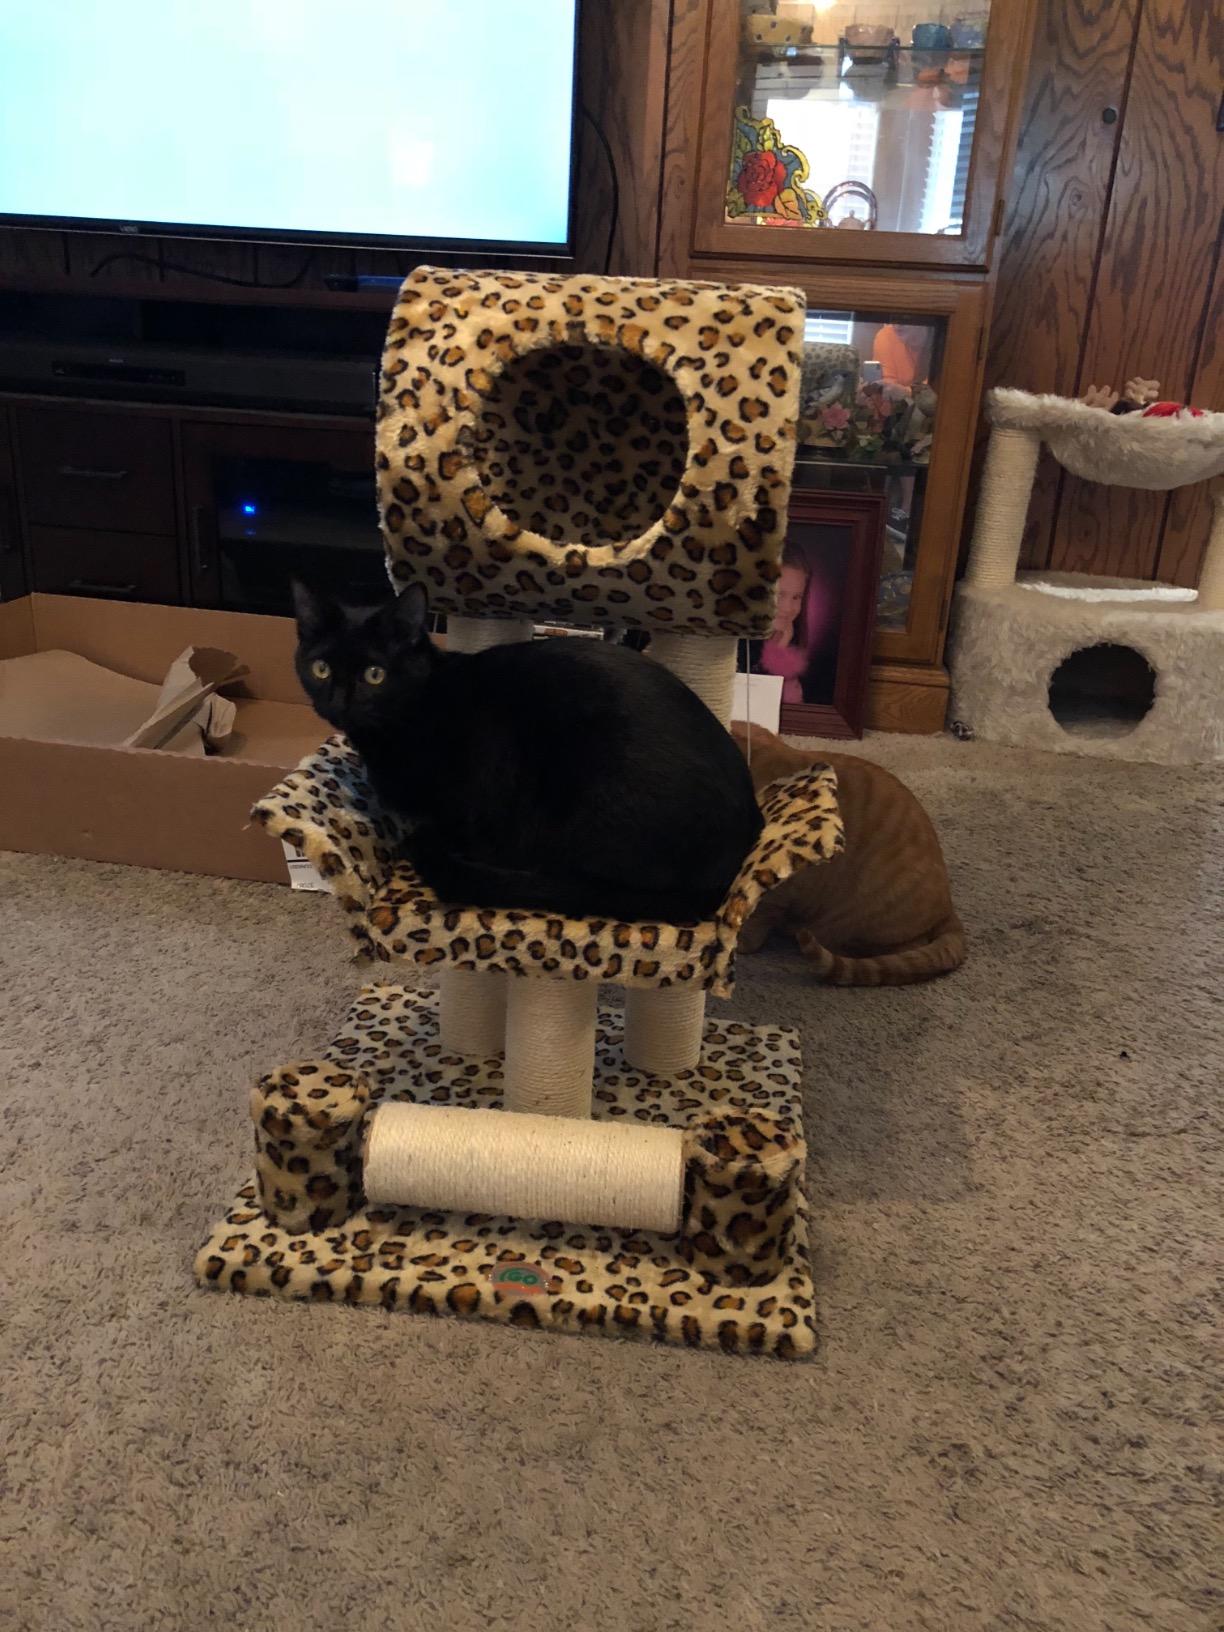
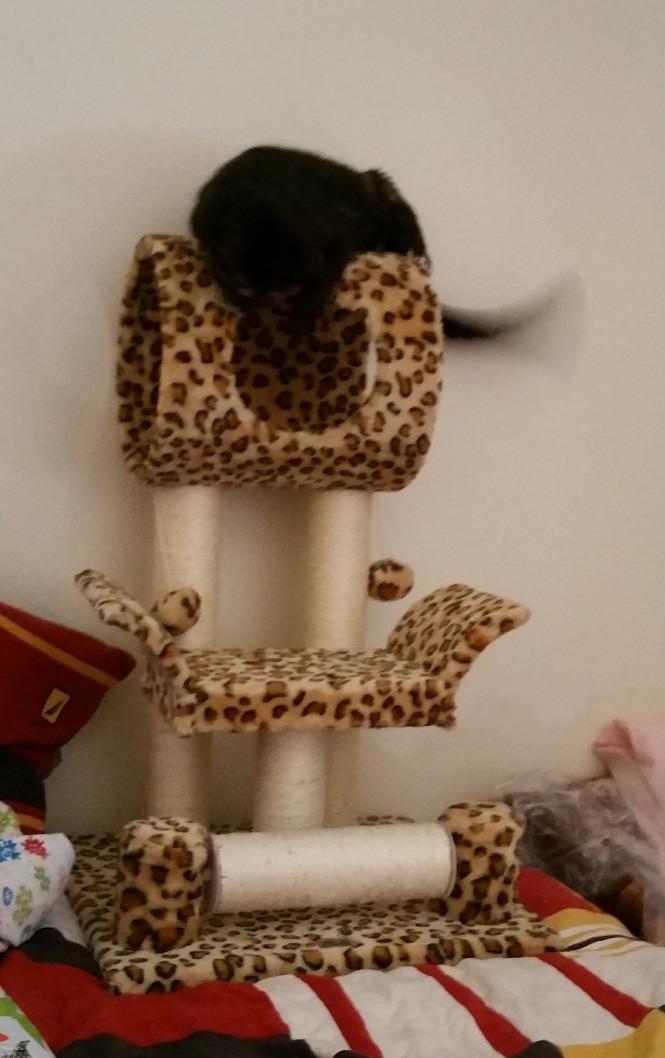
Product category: items_cat tree
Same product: yes